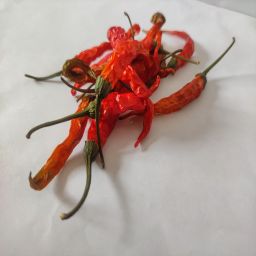
Crop: Chile Pepper
Quality: Dried